Errors, freaks, and oddities

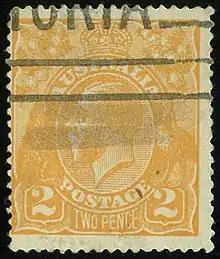
Stamp freak, strange matter embedded in paper's stamp above number 2 (Australia 2d king George V orange die 1, 1920).

An "oddity" is something that is within the bounds of usability for the stamp, but still has a distinctive appearance. The usual sort of oddity is misregistration on a multi-colored stamp, which can result in shirts apparently with two sets of buttons, eyes above the top of a person's head, and so forth. These can be extremely common. The Canadian Christmas stamp of 1898, depicting a map of the world with British possessions in red, is famous for unusual color oddities that appear to claim all of Europe, or the United States, or central Asia for Britain.